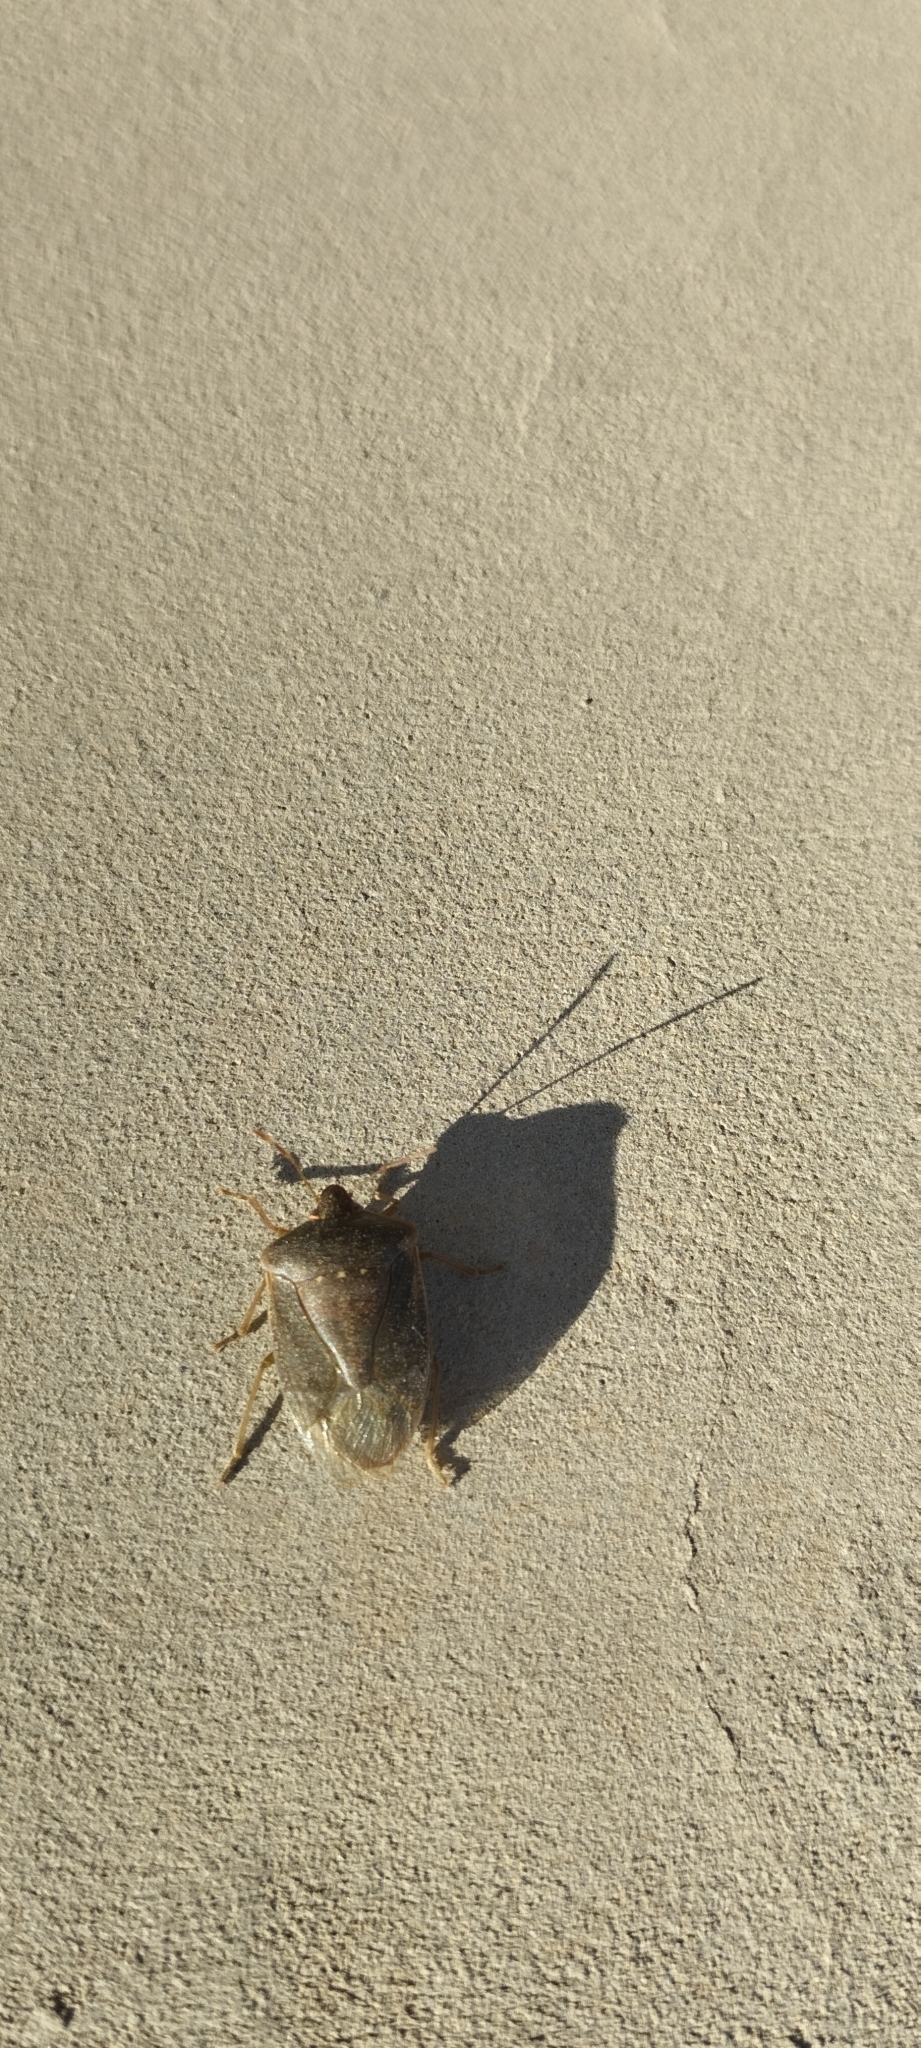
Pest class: stink_bug